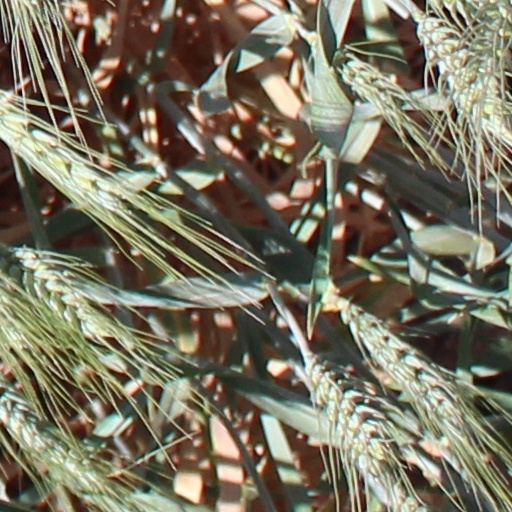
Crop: wheat